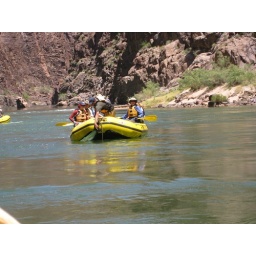
To keep our water cool, we placed the water bottles in a net bag and threw it into the river